2/17th Battalion (Australia)

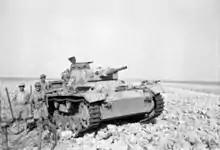
A destroyed Panzer III near Tobruk, 1941, beside which the 2/17th's commanding officer, John Crawford, is standing.

The 2/17th Battalion was an infantry battalion of the Australian Army. Raised in April 1940 in New South Wales, it formed part of the 20th Brigade, and was eventually allocated to the 9th Division. After completing basic training in Australia, the unit was deployed to the Middle East. In early 1941, it took part in the fighting at Tobruk, defending the port until relieved. A period of garrison duties followed in Syria and Lebanon before the battalion took part in the First and Second Battles of El Alamein in mid-1942. As the focus of the Australian Army's operations shifted to the Pacific theatre to fight the Japanese, the 2/17th Battalion returned to Australia early in 1943.